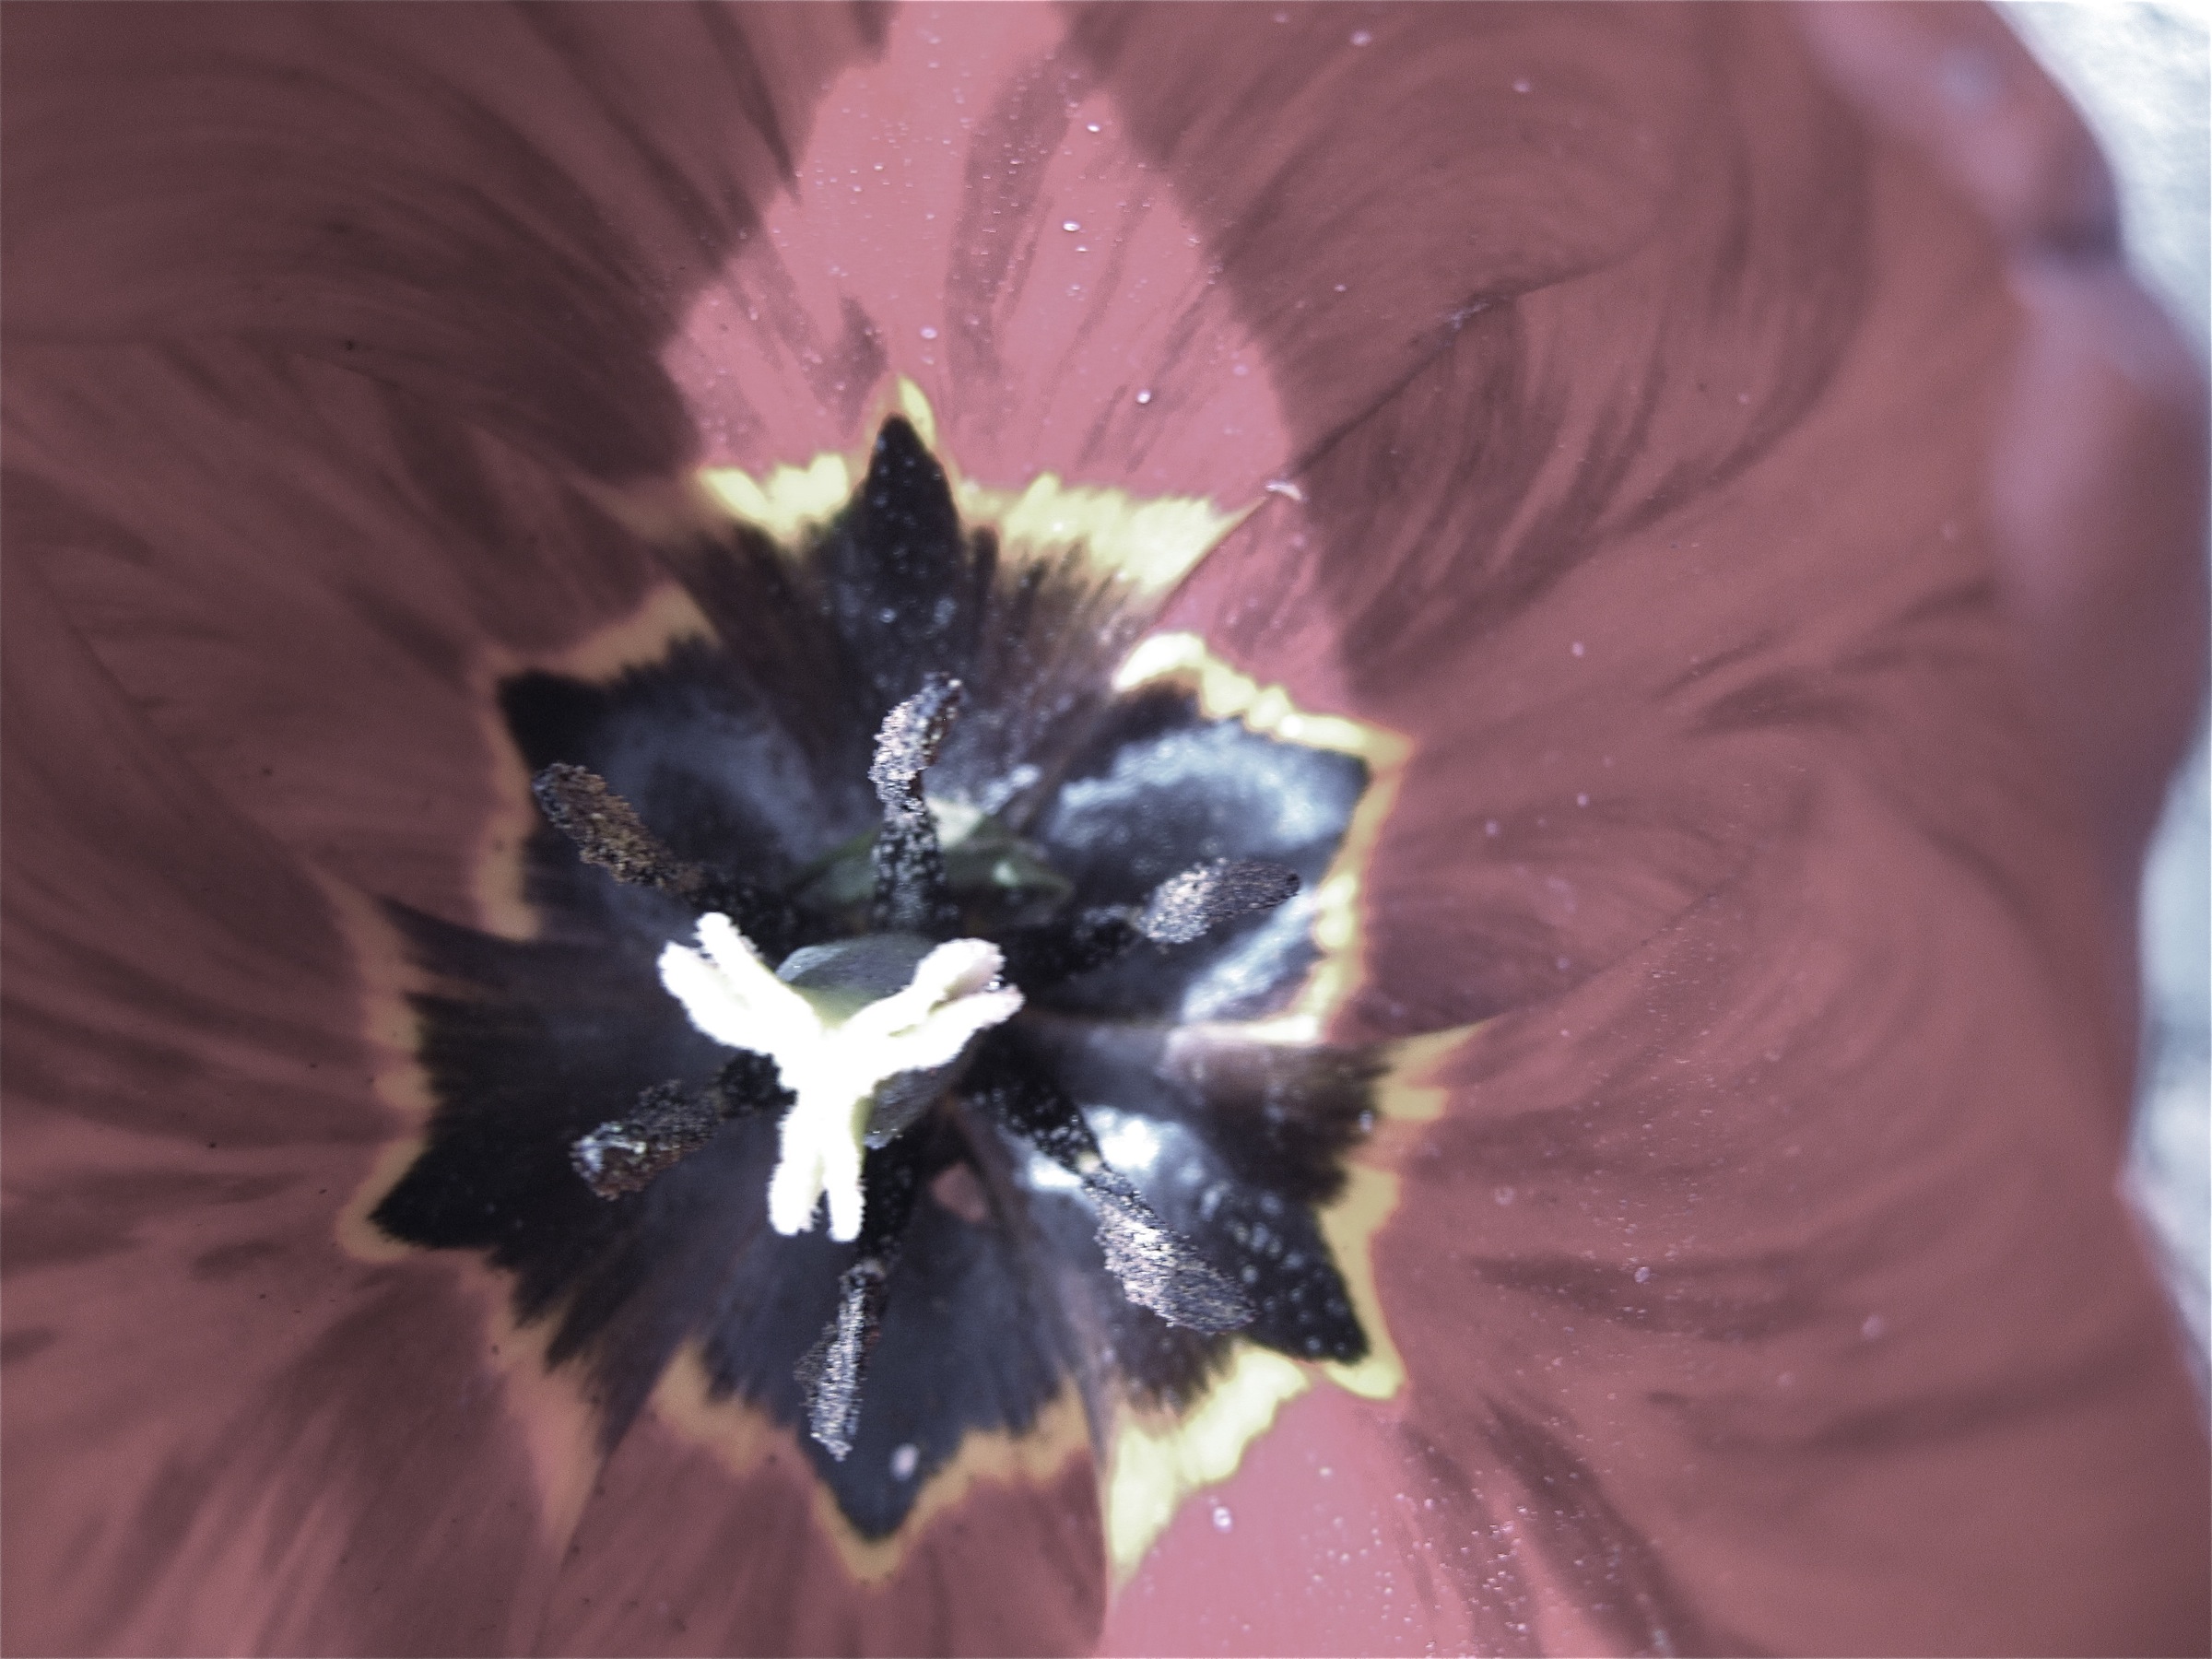
plant, leaf, flower, petal, black, flora, close up, iris, eye, organ, 2009365, inmybackyard, macro photography, flowering plant, land plant